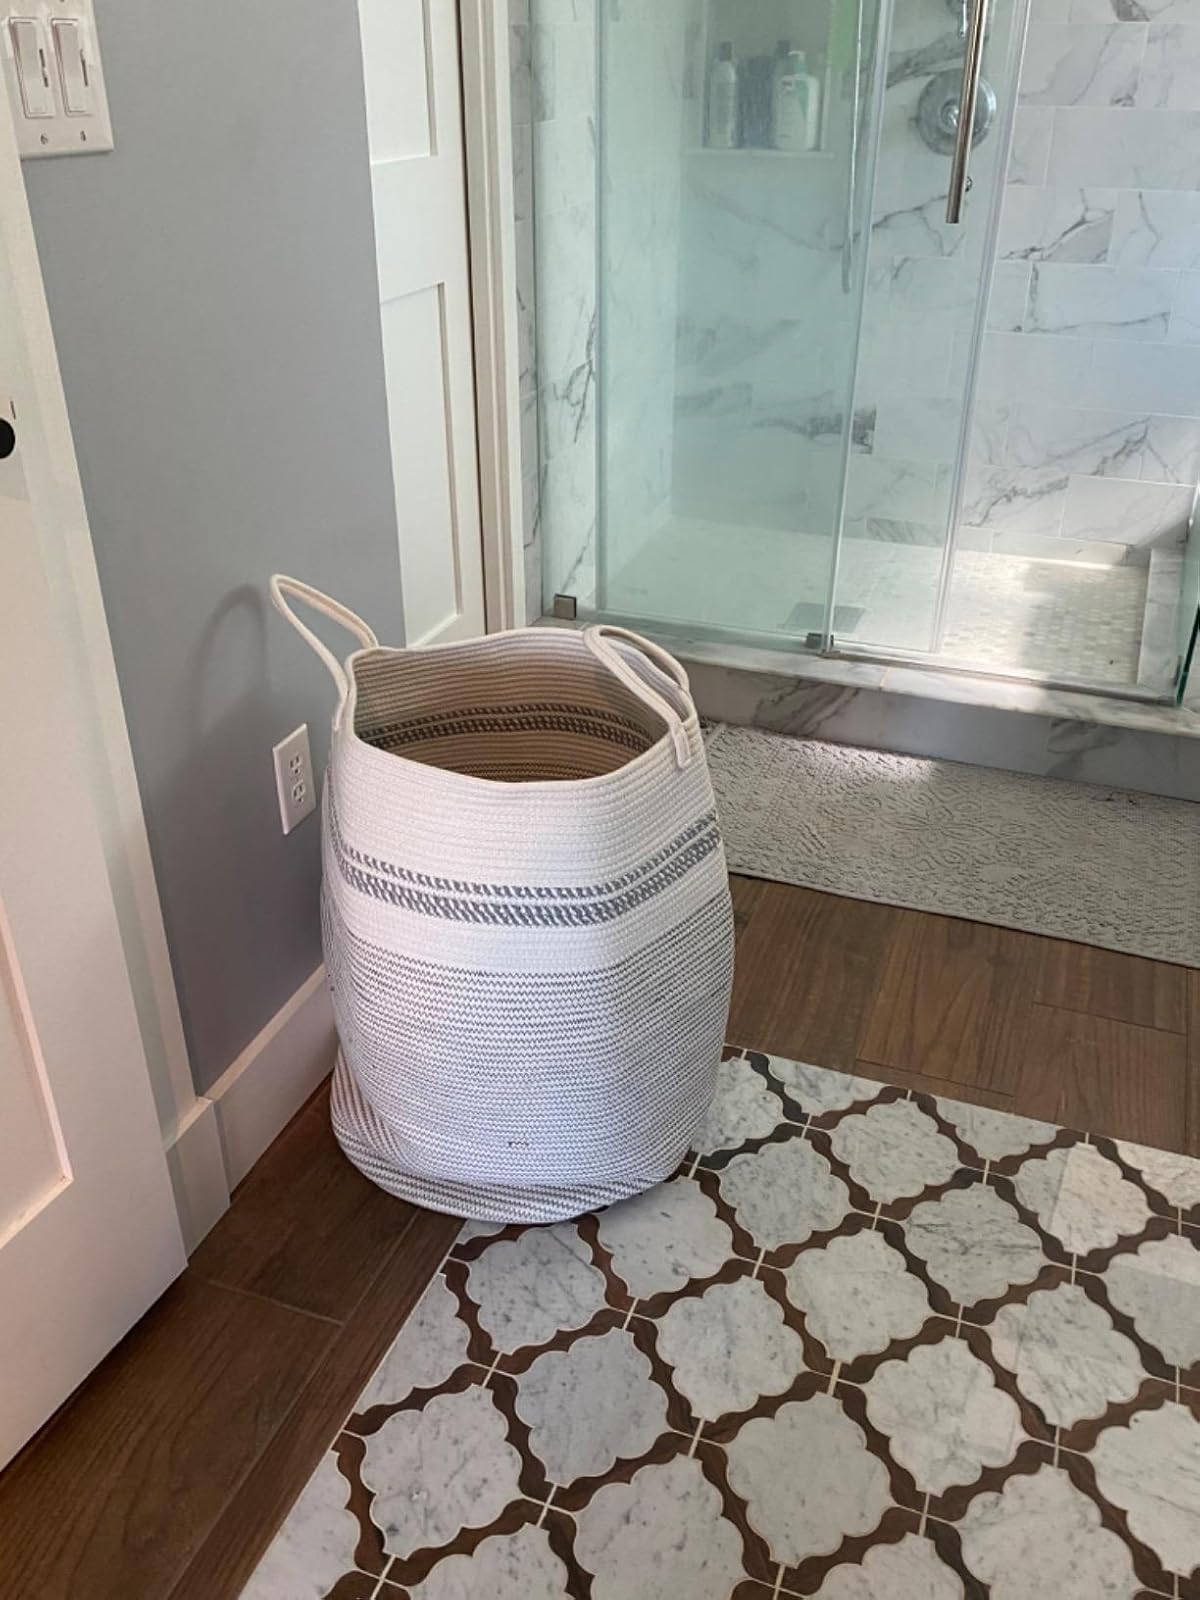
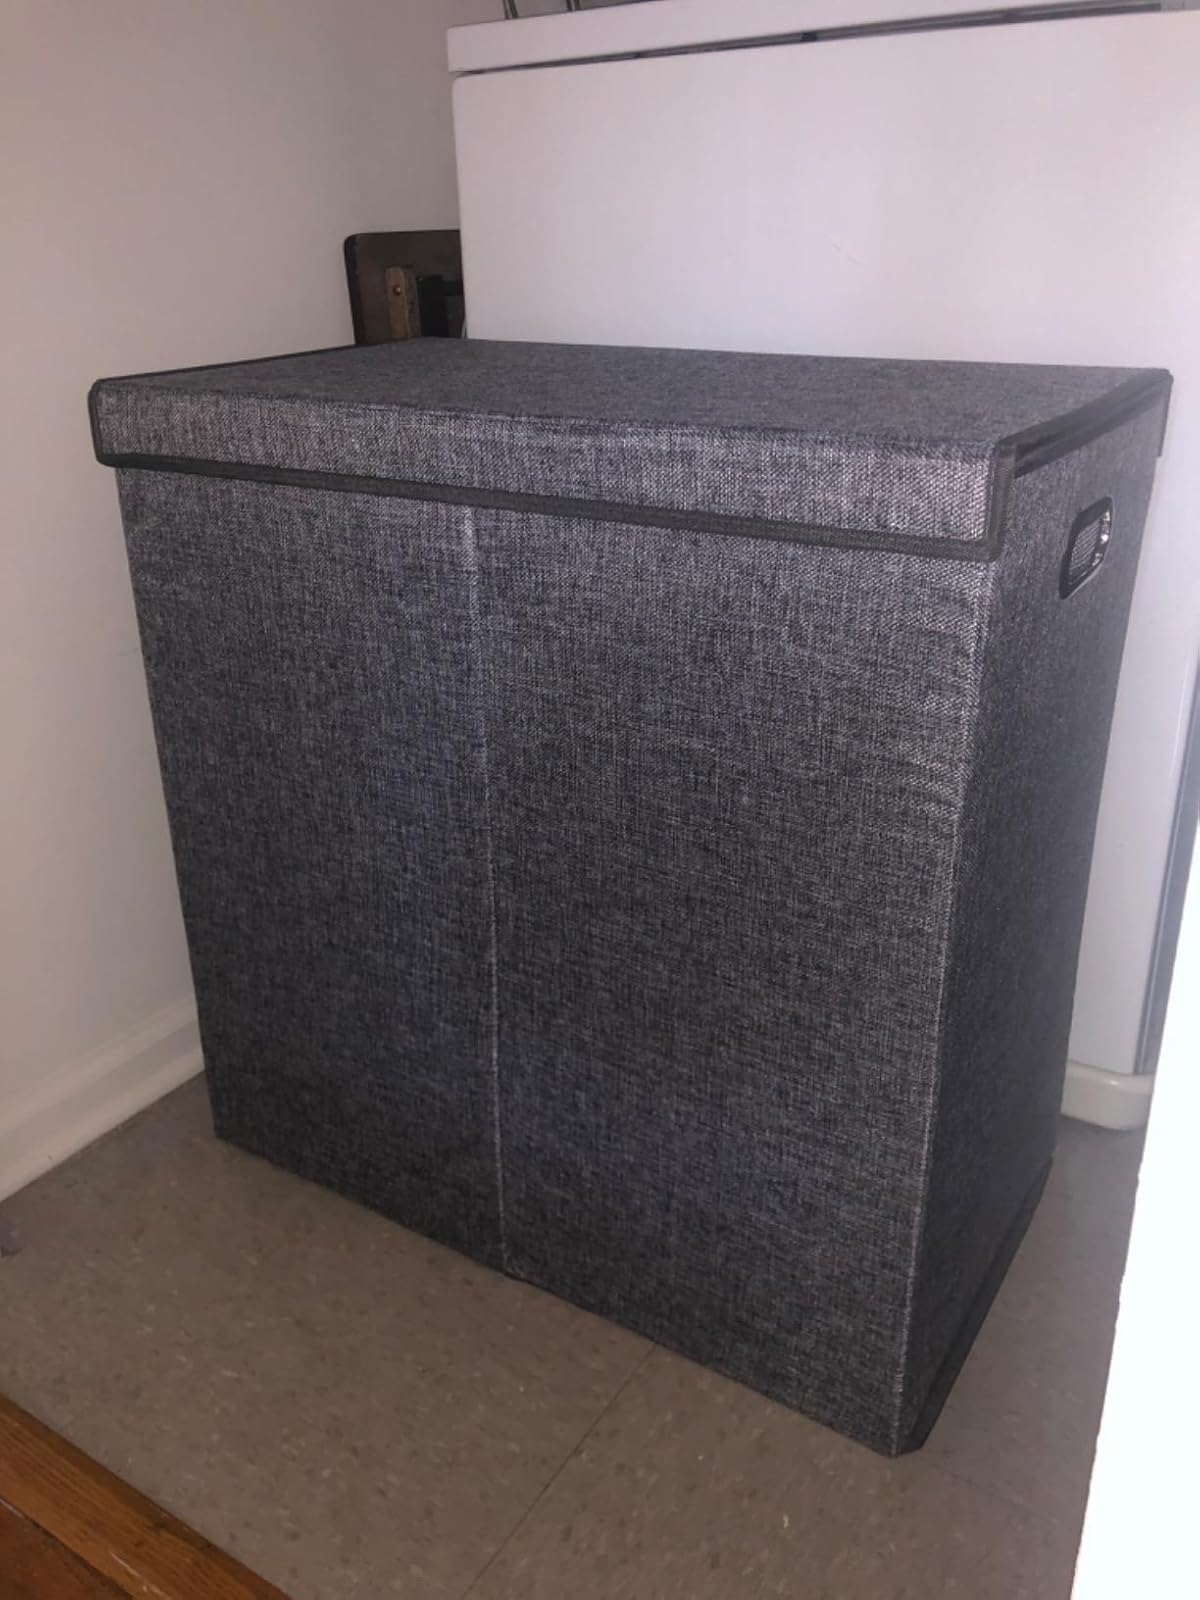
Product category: items_hamper
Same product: no